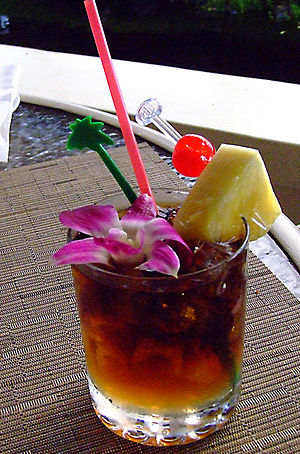
Drink
Mai Tai, eksotisk drink af Hawaii-oprindelse
En drink er en blanding af alkoholiske væsker og gerne også noget andet, som fx kakao eller sodavand.